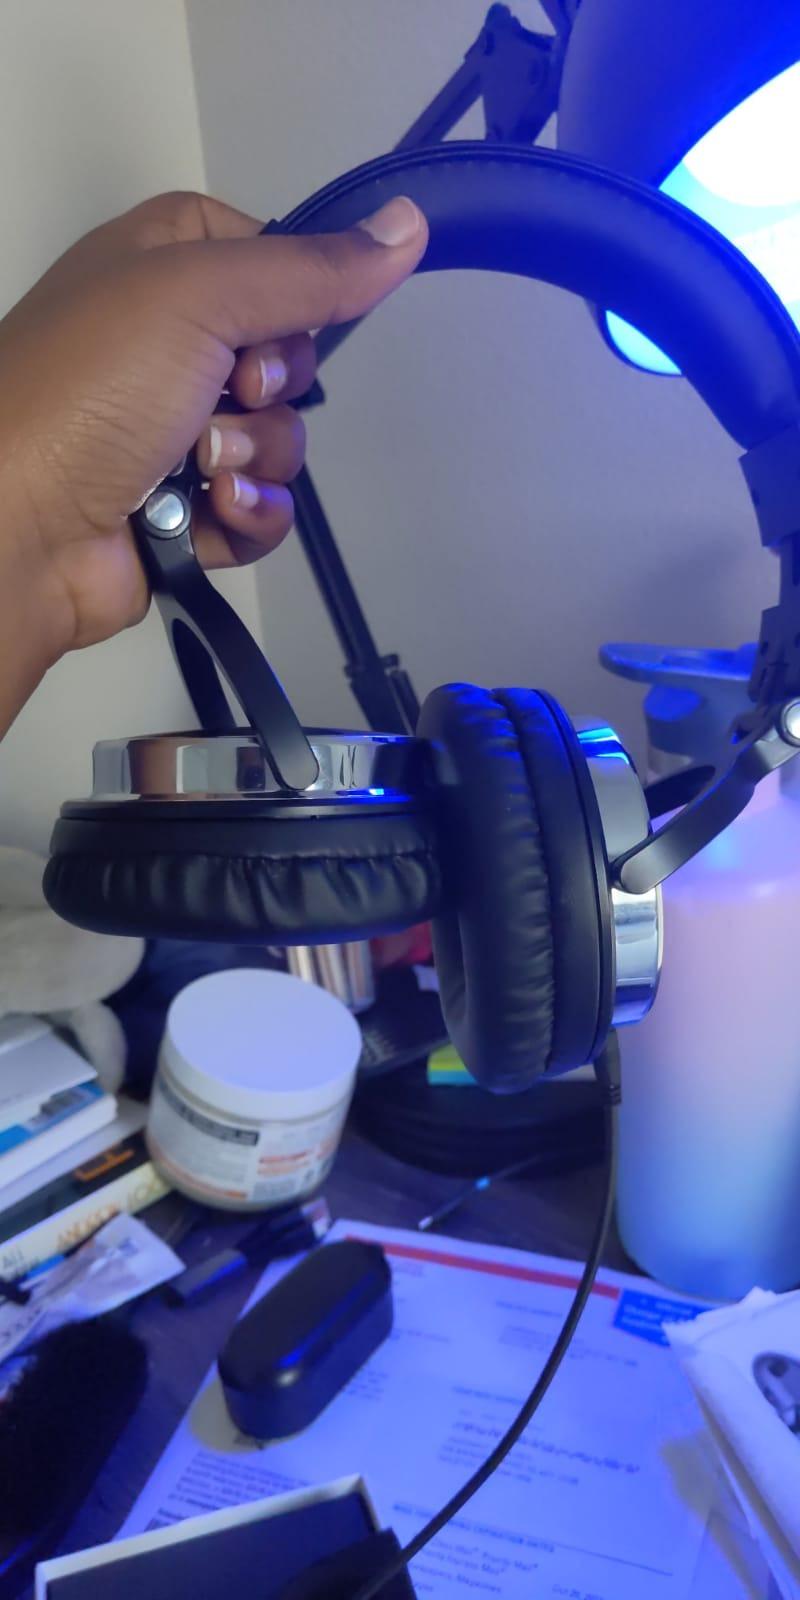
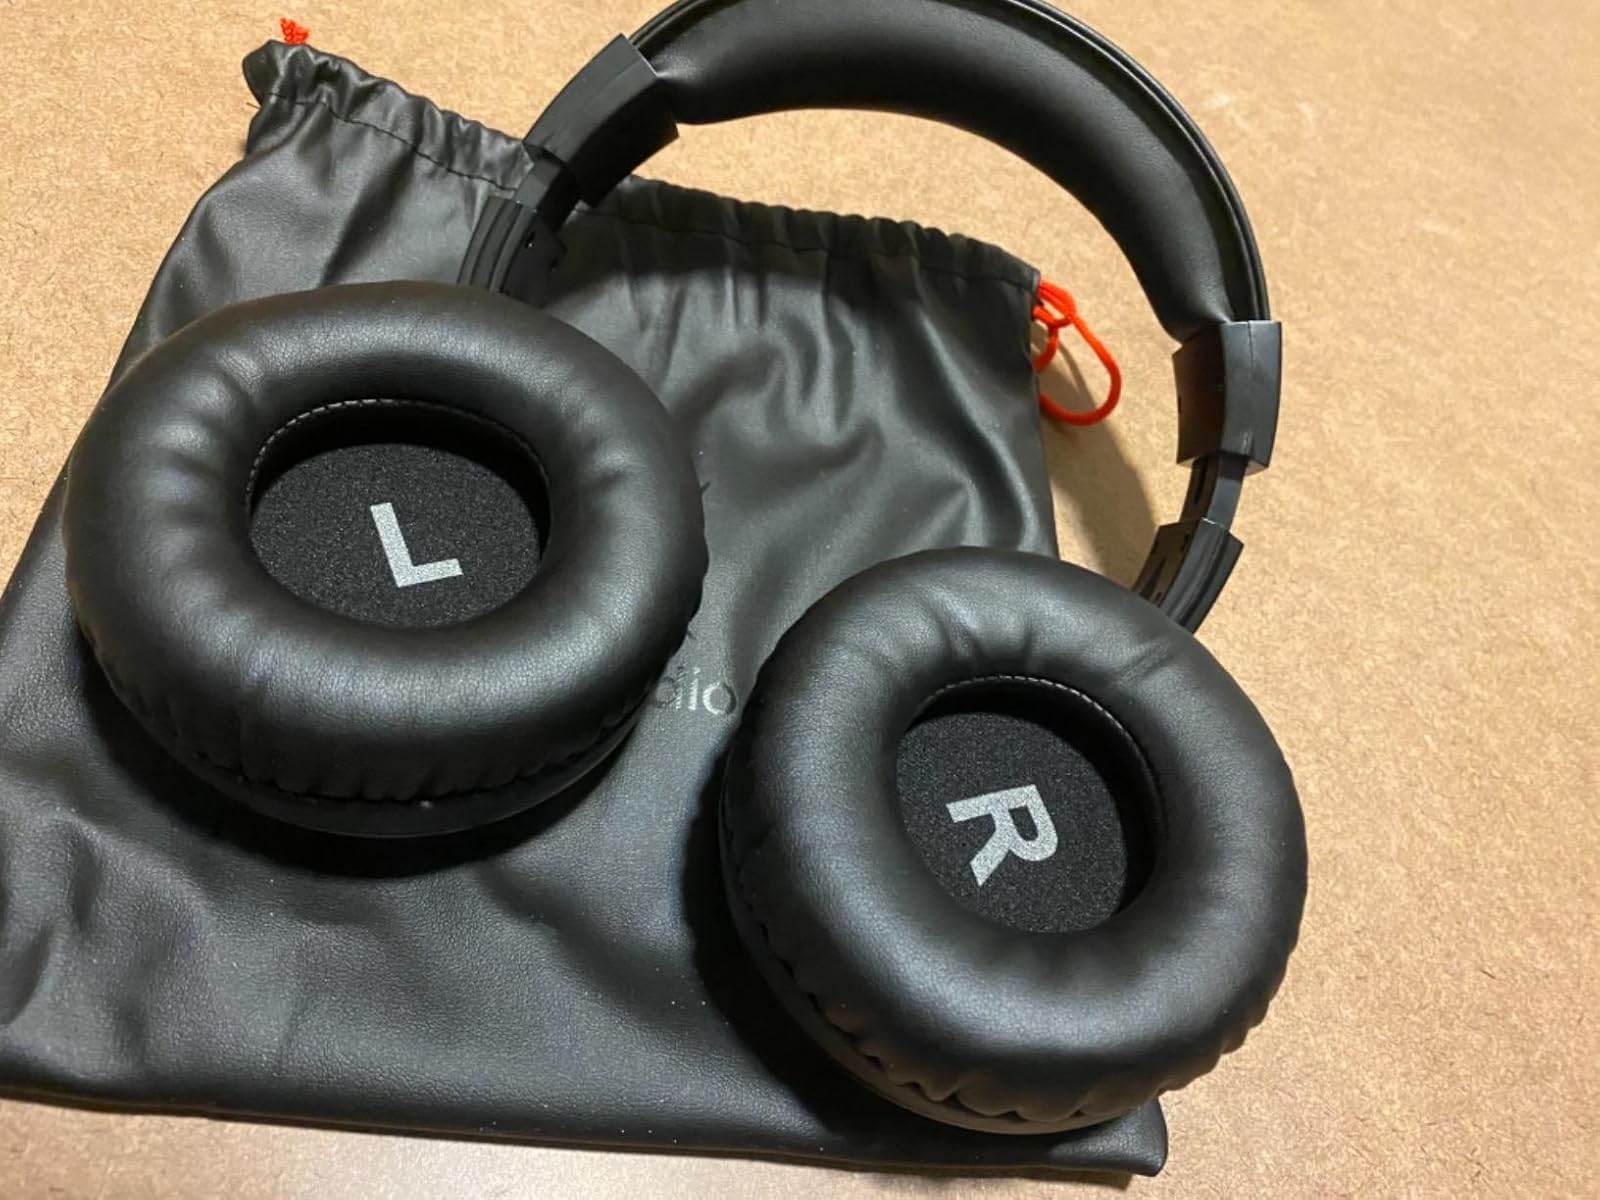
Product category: headphones
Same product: yes